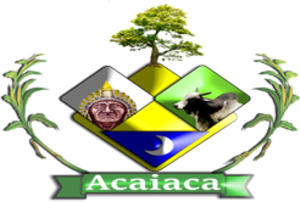
Acaiaca est une municipalité brésilienne de l'État du Minas Gerais et la microrégion de Ponte Nova.